Industry and the Eglinton Castle estate

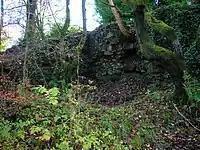
Ruins of the Eaglesham Cotton Mill

As stated, a fairly substantial brick-lined tunnel still survives which once carried a standard gauge railway line unobtrusively to Lady ha' colliery, out of the Earl's sight and the smoke kept away from the kitchen gardens' greenhouses and plants.